Klostermann Block

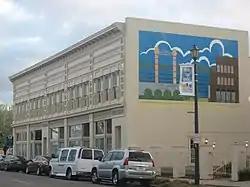
Klostermann Block, April 2013

Klostermann Block, also known as the Alliance Building, is a historic commercial building located at Cape Girardeau, Missouri. It built in 1905, and is a two-story, rectangular brick, building measuring 100 feet by 75 feet. It features a cornice and frieze of pressed metal.